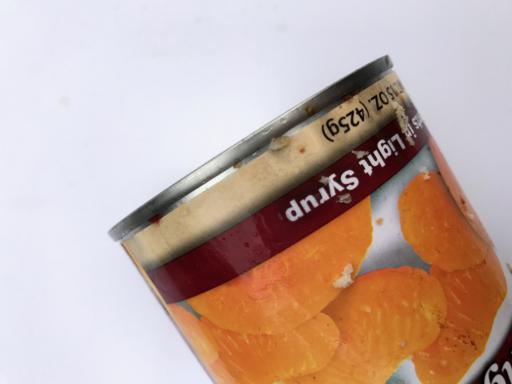
Label: metal